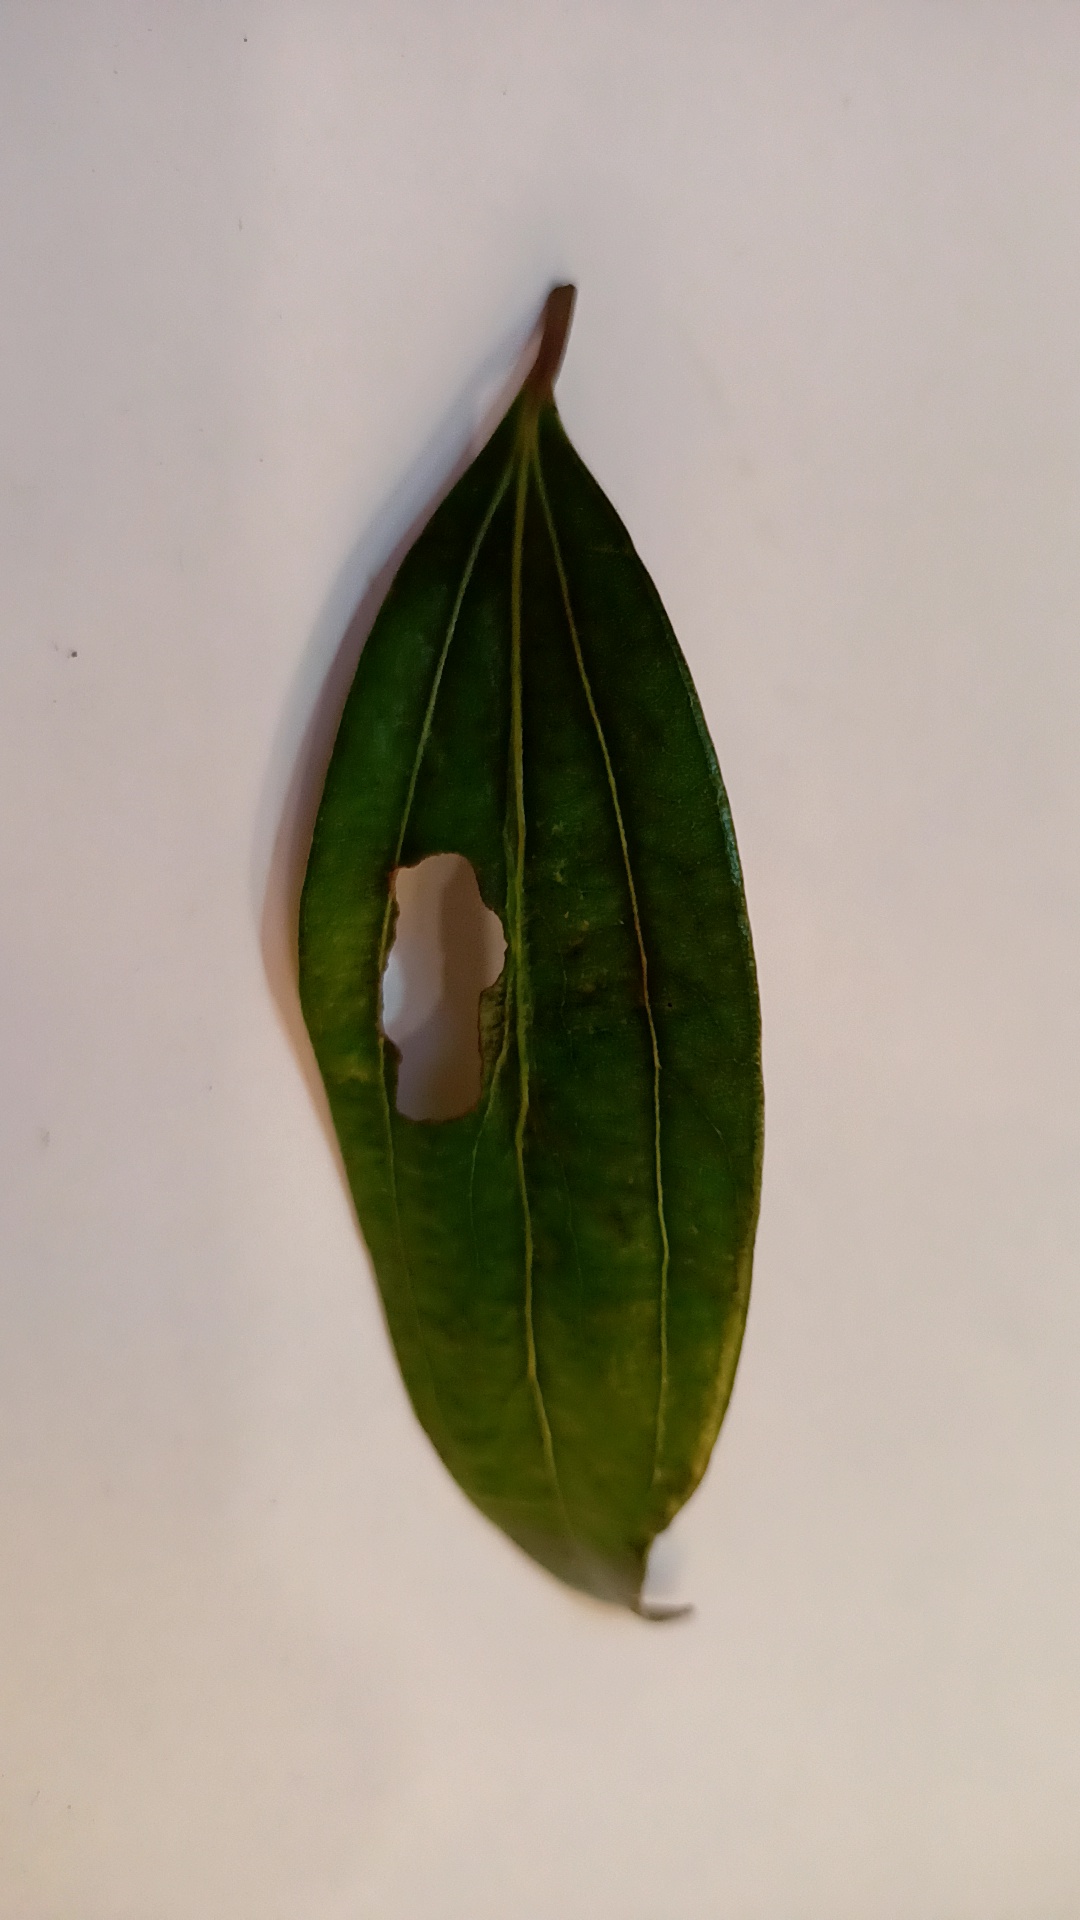
Label: Disease